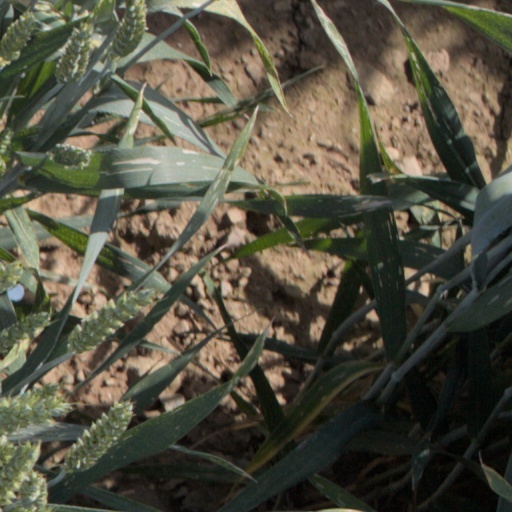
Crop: wheat